Sugar industry of Rwanda

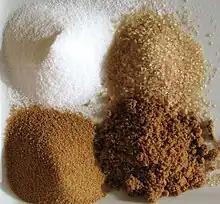
Sucre blanc cassonade complet rapadura

Following the 1994 Rwandan genocide, the new RPF government divested "Kabuye Sugar Works", the only sugar factory in the country to the Madhvani Group of Uganda, in exchange for US$1.5 million. The factory produces between 10,000 and 15,000 metric tomes of brown sugar every year. The difference is imported from Uganda and from distant places including China and South America.